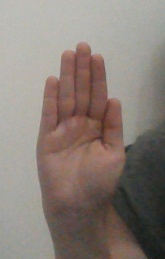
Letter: seen